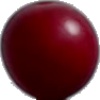
Label: Cherry Wax Red 1